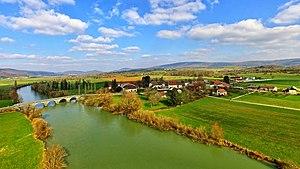
Le village et son pont sur la Loue
La Loue est une rivière française, des deux départements du Doubs et du Jura en Franche-Comté, résurgence et affluent gauche du Doubs, et sous-affluent du Rhône par la Saône.
Brères est une commune française située dans le département du Doubs, en région Bourgogne-Franche-Comté.